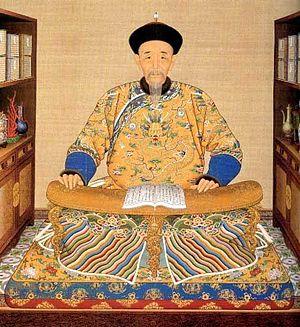
1661 est une année commune commençant un samedi.